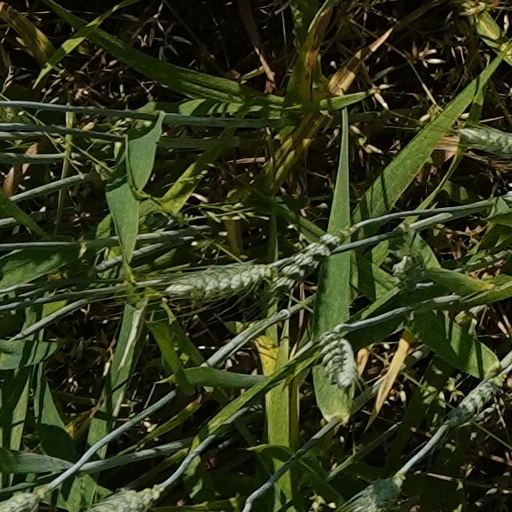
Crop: wheat